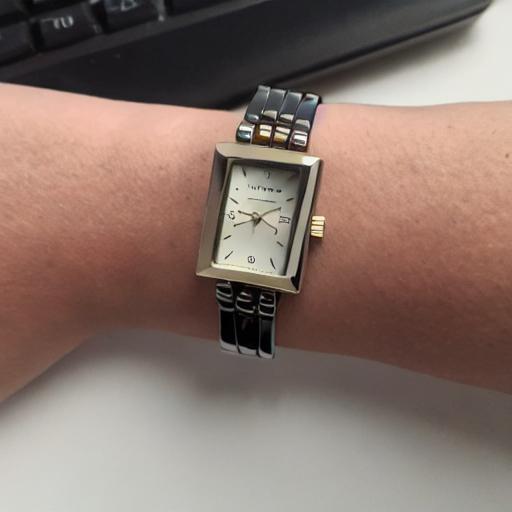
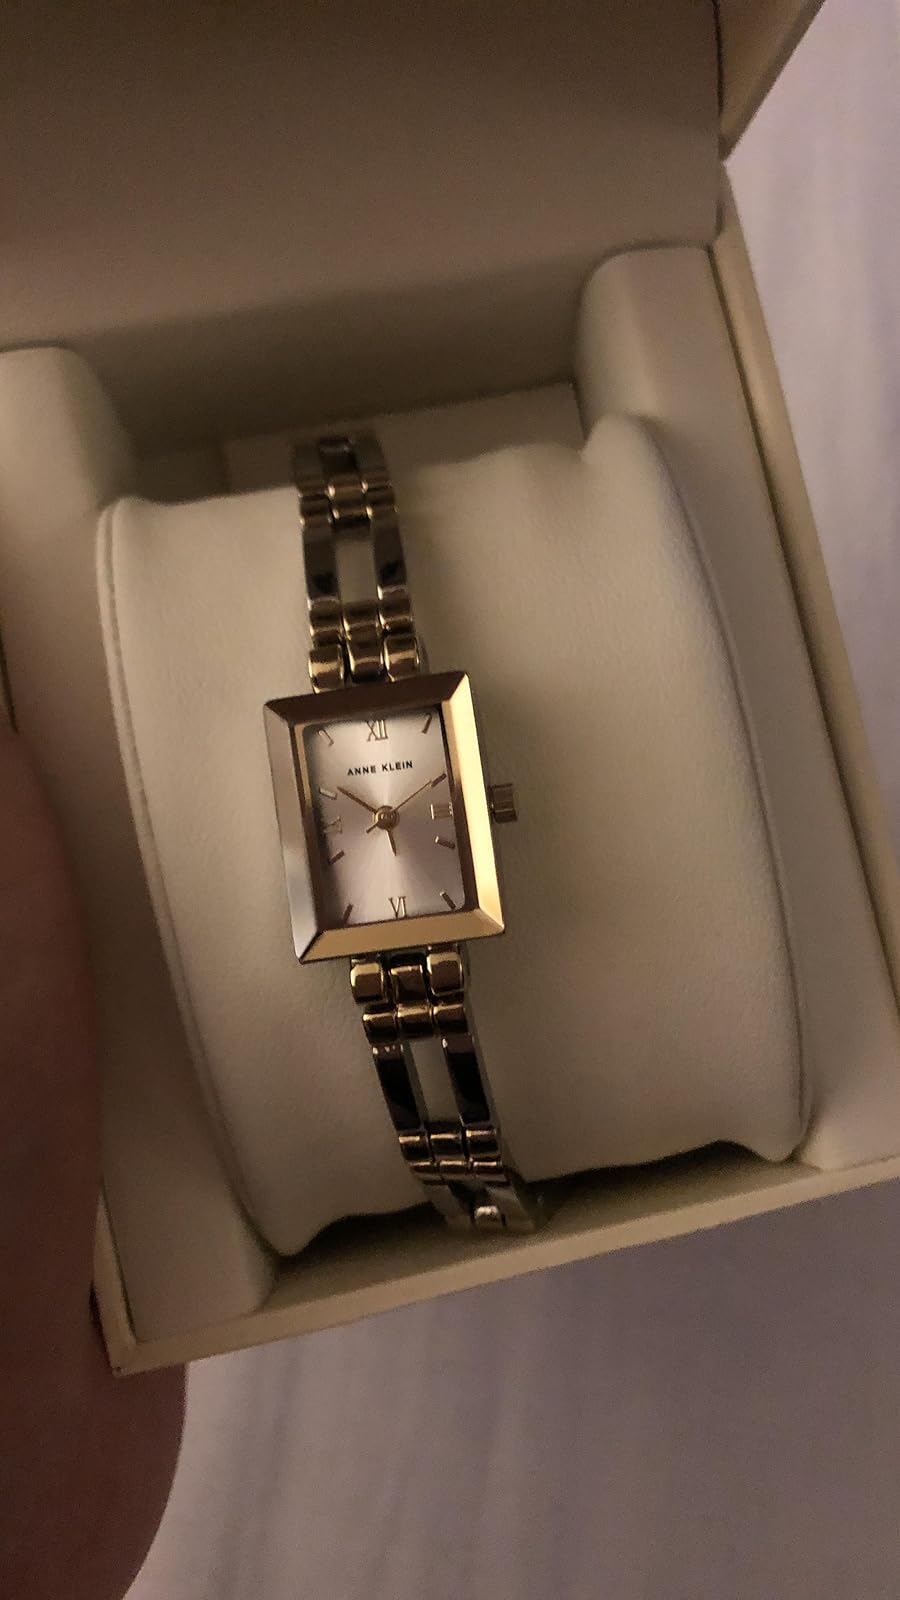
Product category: accessories_watch
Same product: no